Brad Cathers

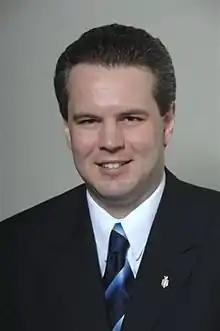

Brad Cathers is a Canadian politician. He represents the electoral district of Lake Laberge in the Yukon Legislative Assembly on behalf of the Yukon Party. He is currently the longest-serving incumbent in the Assembly.